Casey Powell Lacrosse 16

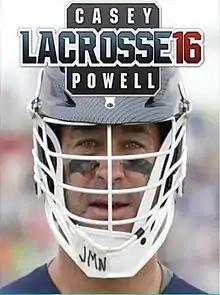

Casey Powell Lacrosse 16 is a field lacrosse simulation video game developed by Big Ant Studios and published by Crosse Studios for Microsoft Windows, PlayStation 4 and Xbox One that was released on March 9, 2016. Casey Powell was a star lacrosse player at Syracuse University and in Major League Lacrosse.